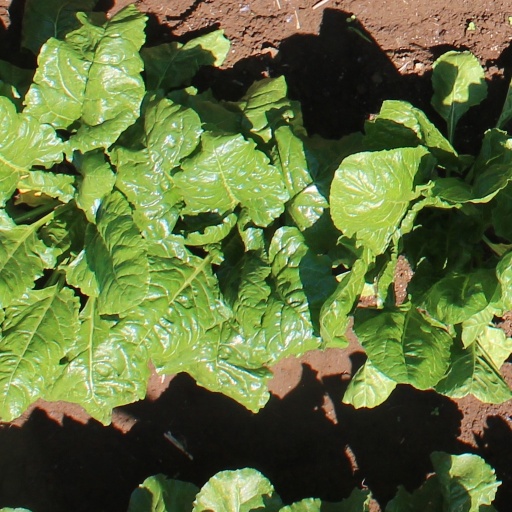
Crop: sugar beet